Mariano Moreno

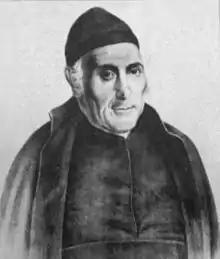
Gregorio Funes, from Córdoba, joined Saavedra against Moreno.

The conflicts between Moreno and Saavedra generated international reactions. Lord Strangford complained about the later actions of the Junta, such as the execution of Liniers, which were seen as more violent than the initial ones. Brazil was also concerned because many copies of the "Gazeta" were being distributed in Rio Grande do Sul, influencing their slaves with libertarian ideas. The Brazilian government sent Carlos José Guezzi to Buenos Aires, with the purpose of mediating in the conflict with the royalists at Montevideo and to ratify the aspirations of Carlota Joaquina to rule as regent. He met Saavedra in his first interview, in July, and got a positive impression of him. Saavedra said that if Carlota's rights were confirmed by the Spanish monarchy, Buenos Aires would support her, even if it meant they had to stand against the other provinces. The following month he requested a representative for the Court of Brazil, offered Carlota's mediation with Montevideo, and pointed out that Brazil had forces near the frontier, awaiting orders to attack the revolution. This time, Moreno resisted. Moreno rejected sending a representative and told him that the Junta did not work for the interests of Brazil, but for those of the United Provinces. He rejected the mediation as well, considering that no mediation was possible under a military threat. Guezzi was immediately sent back to Rio de Janeiro on the first available ship. He described Moreno as "the Robespierre of the day", and accused the Junta of attempting to build a republic.